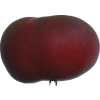
Label: nectarine_flat